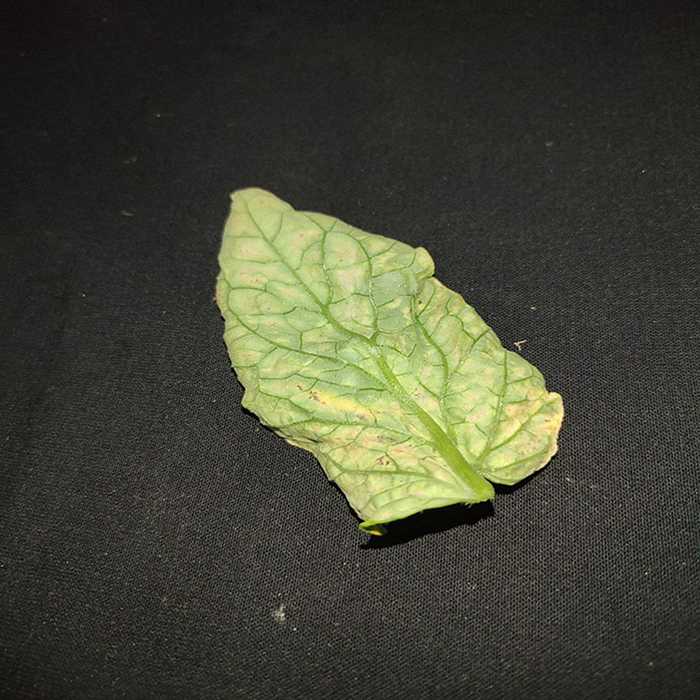
Plant: Tomato
Label: Tomato spotted wilt